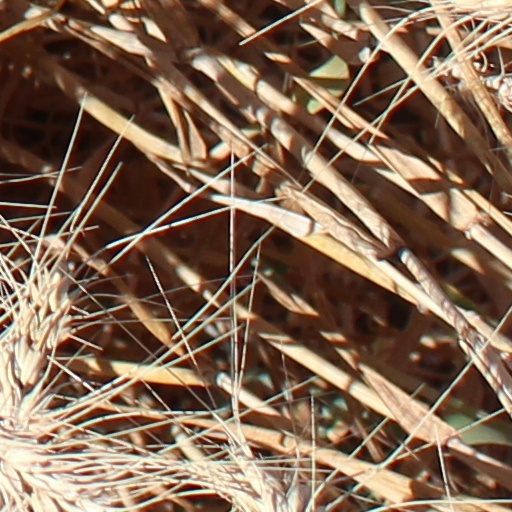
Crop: wheat